Enderby Island

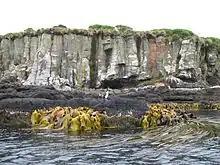
A view of the Enderby Island coastline, showing its volcanic composition (with "Durvillaea" kelp and an Auckland shag).

Enderby Island lies off the northeastern extremity of Auckland Island, directly across from the mouth of Port Ross, from which it is separated by some . Several islands lie in the strait between the two islands, notably Rose, Ewing, and Ocean Islands. Of these, Rose Island lies between the two closest points on Auckland and Enderby Island, separated from them by two narrow channels, each some in width. The island comprises around 1% of the total land area of the Auckland island group.